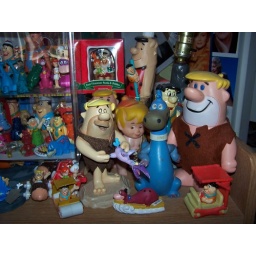
above my computer desk